Walter Atlee Edwards

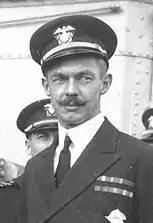
Lieutenant Commander Walter Atlee Edwards, c. 1923

Walter Atlee Edwards (November 8, 1886 – January 15, 1928) was a Lieutenant-Commander in the United States Navy and a recipient of America's highest military decoration – the Medal of Honor.